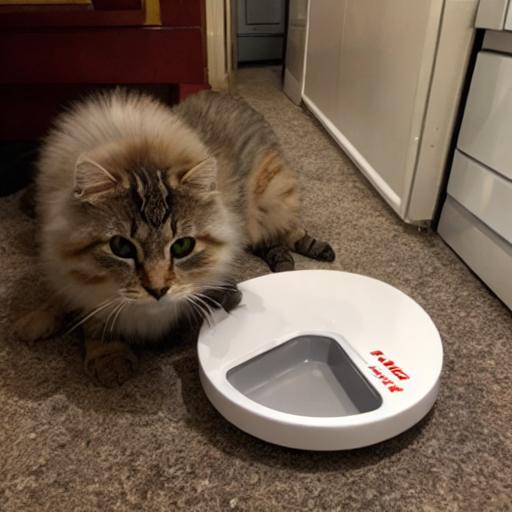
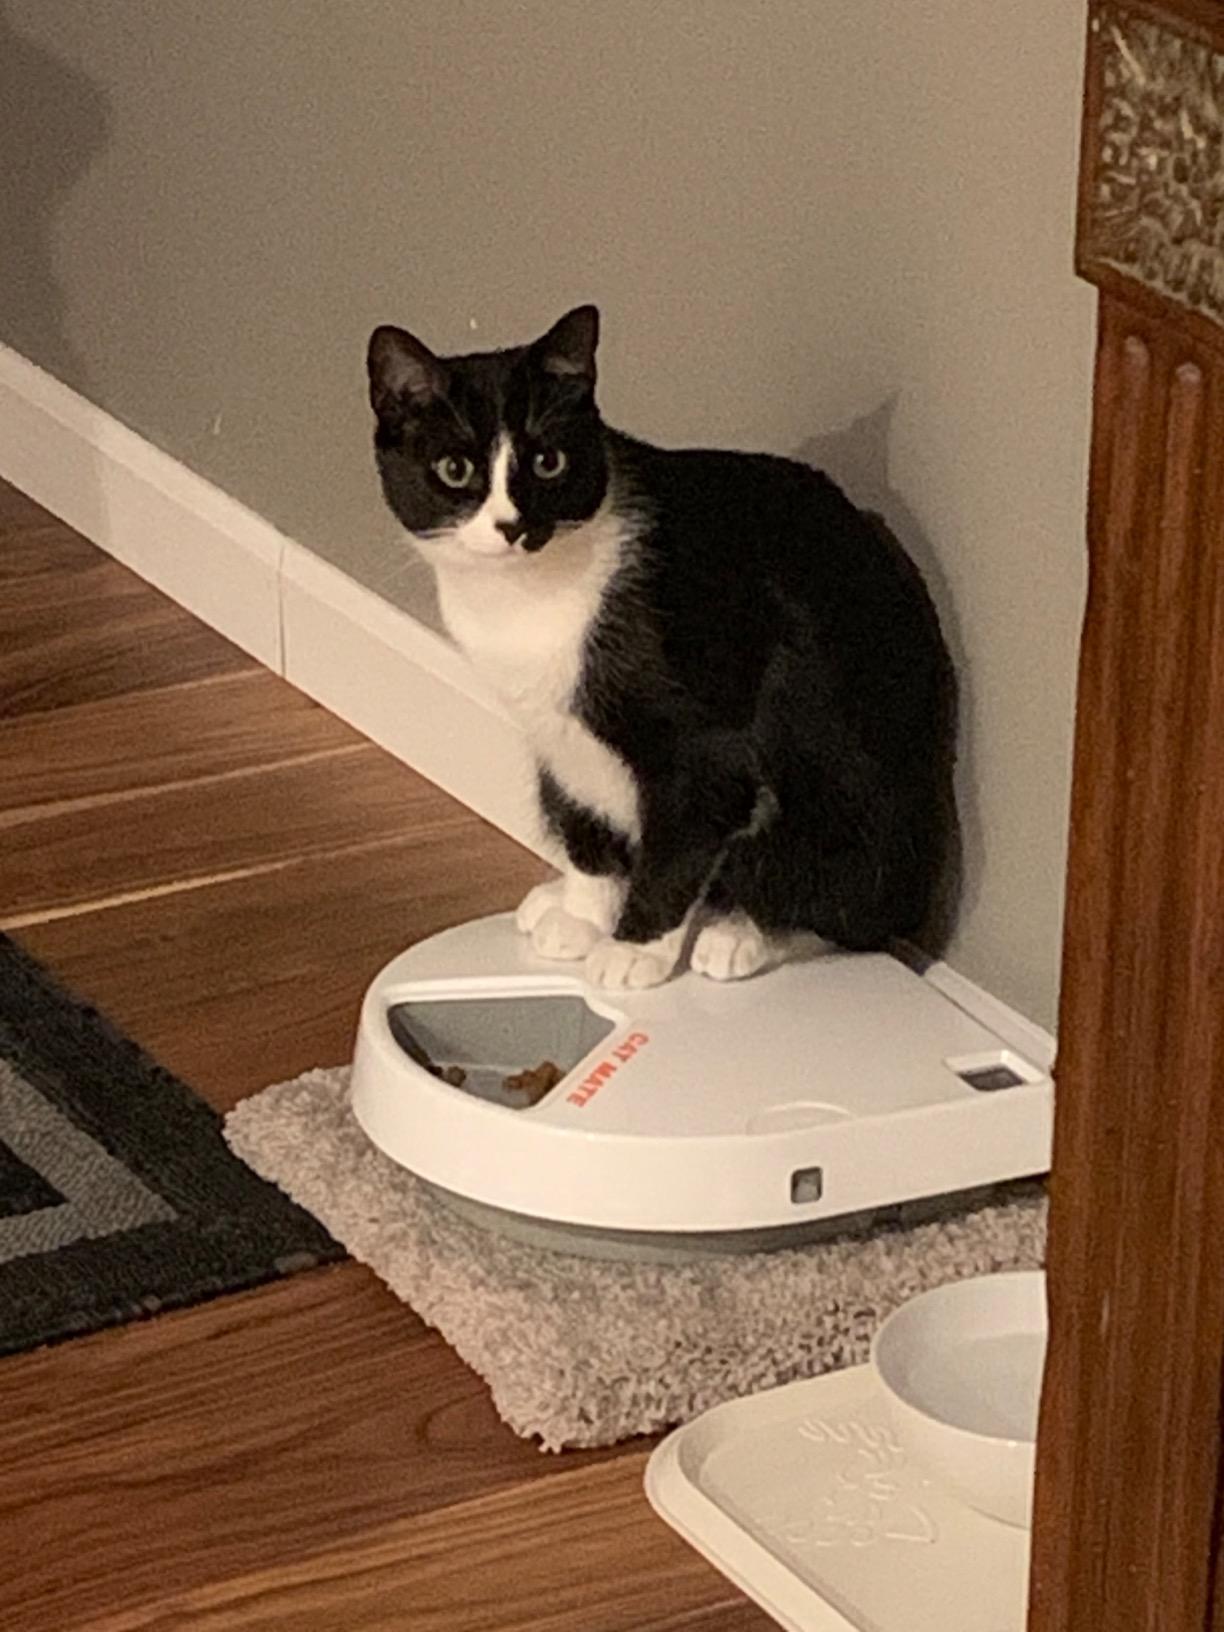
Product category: items_feeder
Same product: no